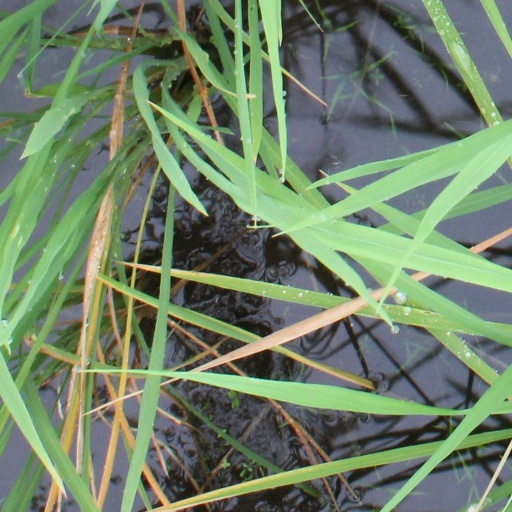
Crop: rice